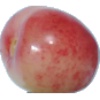
Label: cherry_rainier